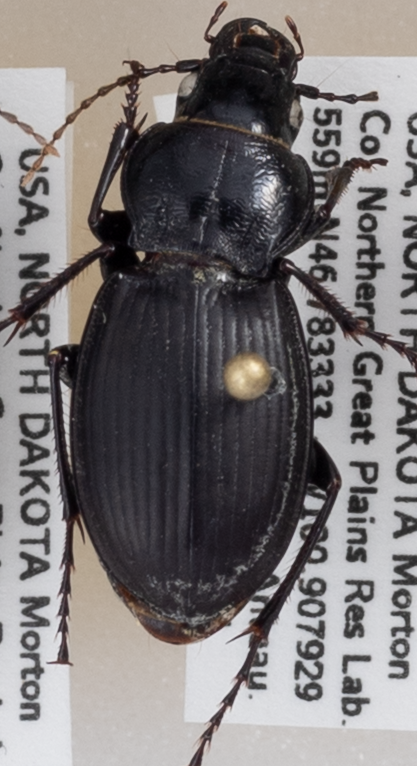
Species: Cyclotrachelus torvus
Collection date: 2018-09-11
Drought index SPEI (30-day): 1.084
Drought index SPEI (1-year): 0.54
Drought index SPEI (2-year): -0.018